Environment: real
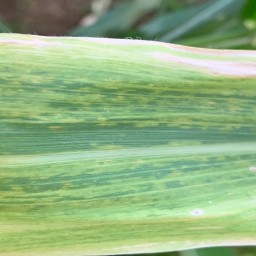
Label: lethal_necrosis